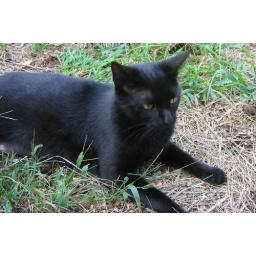
Beautiful black cat at Winslow Farm in MA.